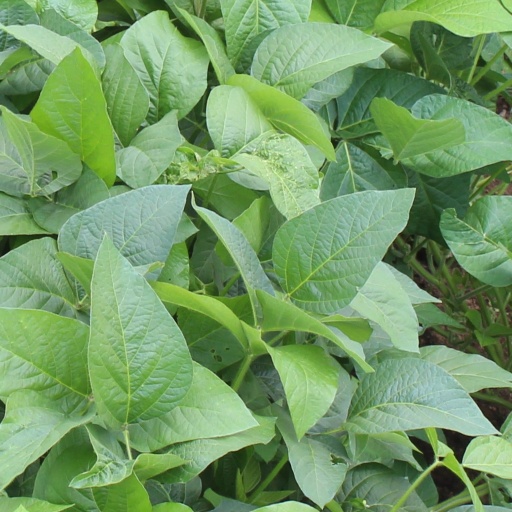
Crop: soybean